St. Philip's College (United States)

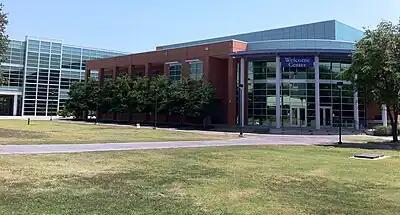

St. Philip's College operates two major campuses and several subsidiary locations. The main campus is located on the east side of San Antonio, three miles from Downtown. The Southwest Campus, formerly part of Kelly Air Force Base, is located on the southwest side of San Antonio and serves as a hub for technical training programs. Courses are also conducted at local military installations, hospitals, and high schools.